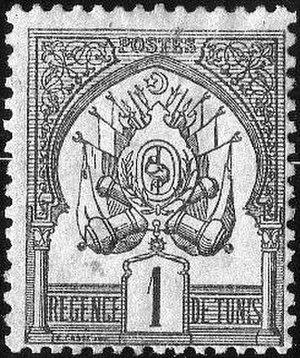
Le premier timbre de Tunisie est émis le 1ᵉʳ juillet 1888 dans le cadre d'une série de huit timbres dont le dessin représente les armoiries beylicales.
Cet article présente l'histoire postale et philatélique de la Tunisie.